Bill Frink

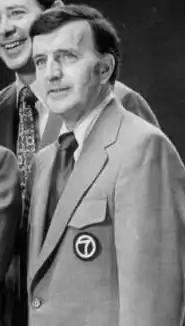

William R. Frink (31 July 1926 – 1 July 2005) was an American former news presenter. He served as the sportscaster for Chicago's WLS-TV (an ABC-affiliate).